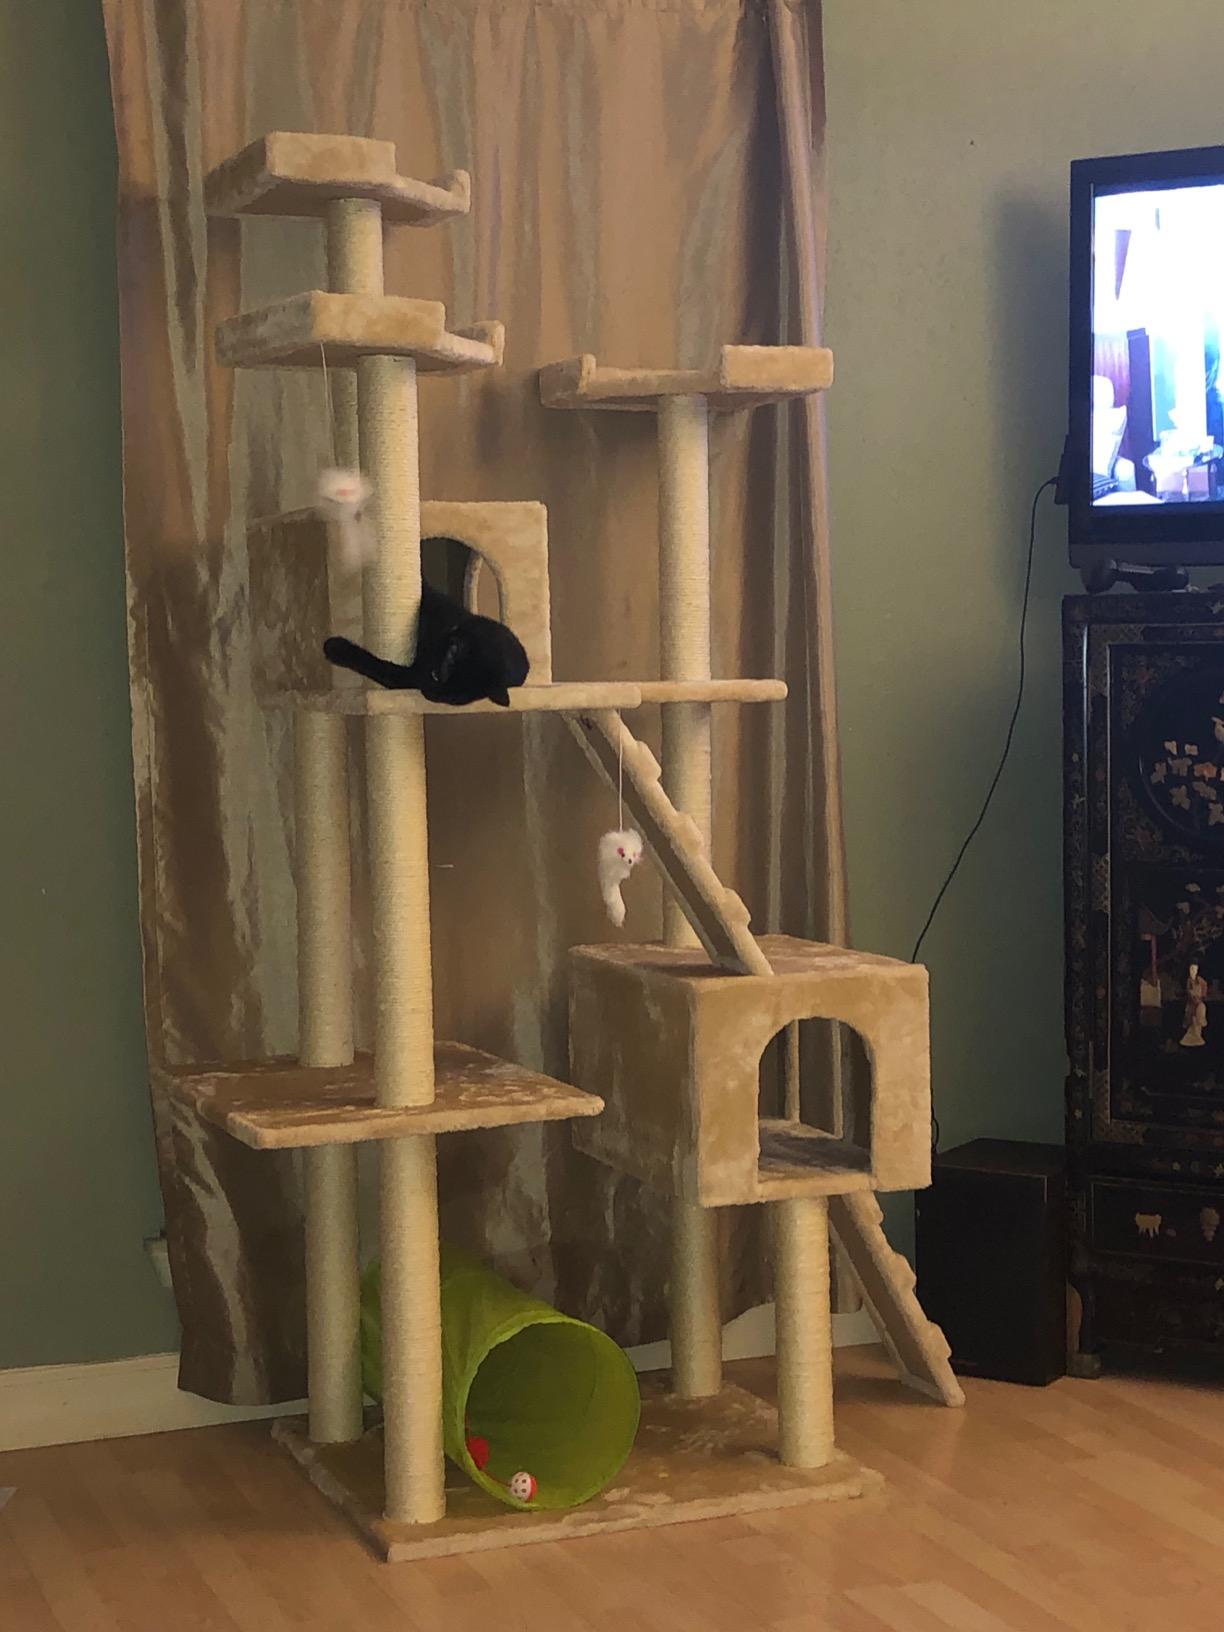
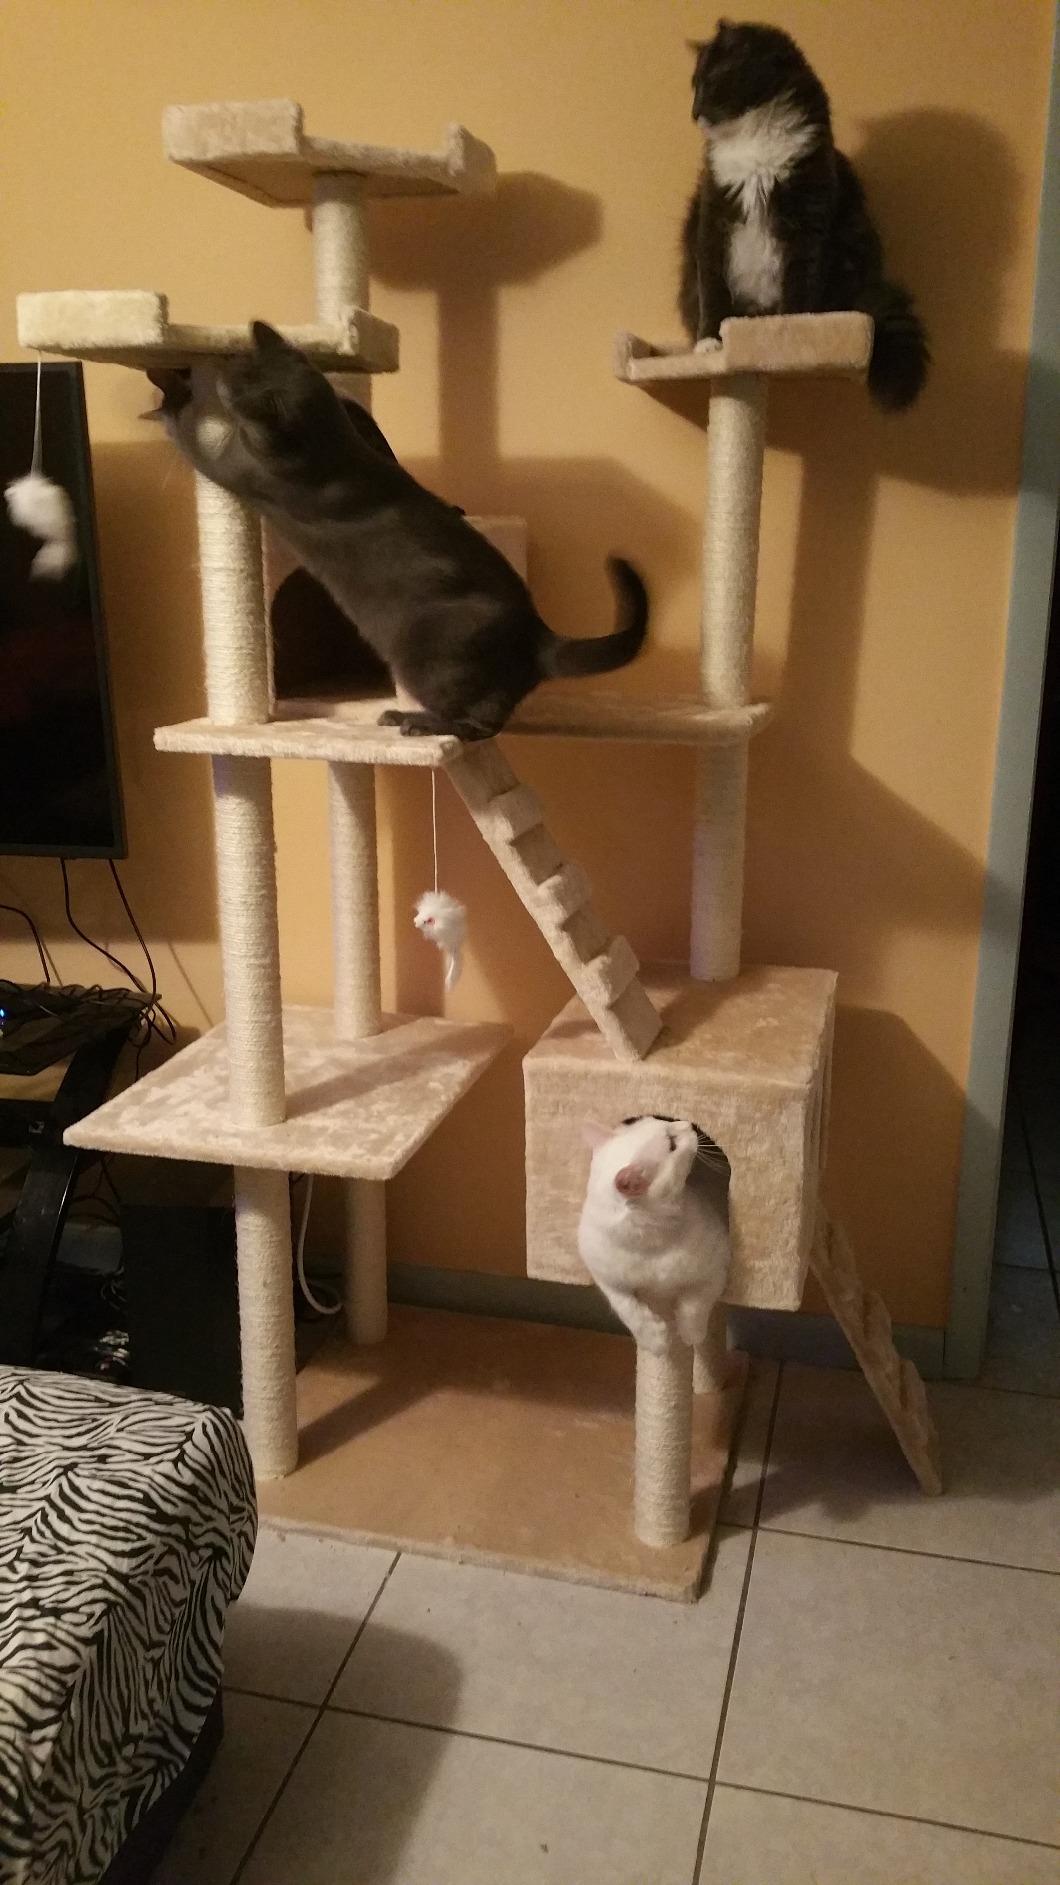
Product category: items_cat tree
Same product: yes